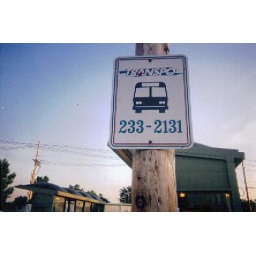
A TRANSPO bus sign at the Mishawaka Transfer Center in the late summer evening of 2003.